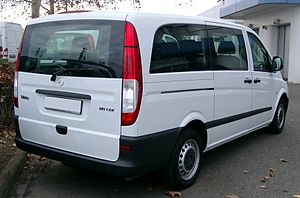
Mercedes-Benz type 639 / Billeder
Mercedes-Benz type 639 er typekoden for Mercedes-Benz Vito og Viano fra 2003 og frem.